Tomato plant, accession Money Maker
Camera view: vertical (180 deg); turntable rotation: 240 degrees
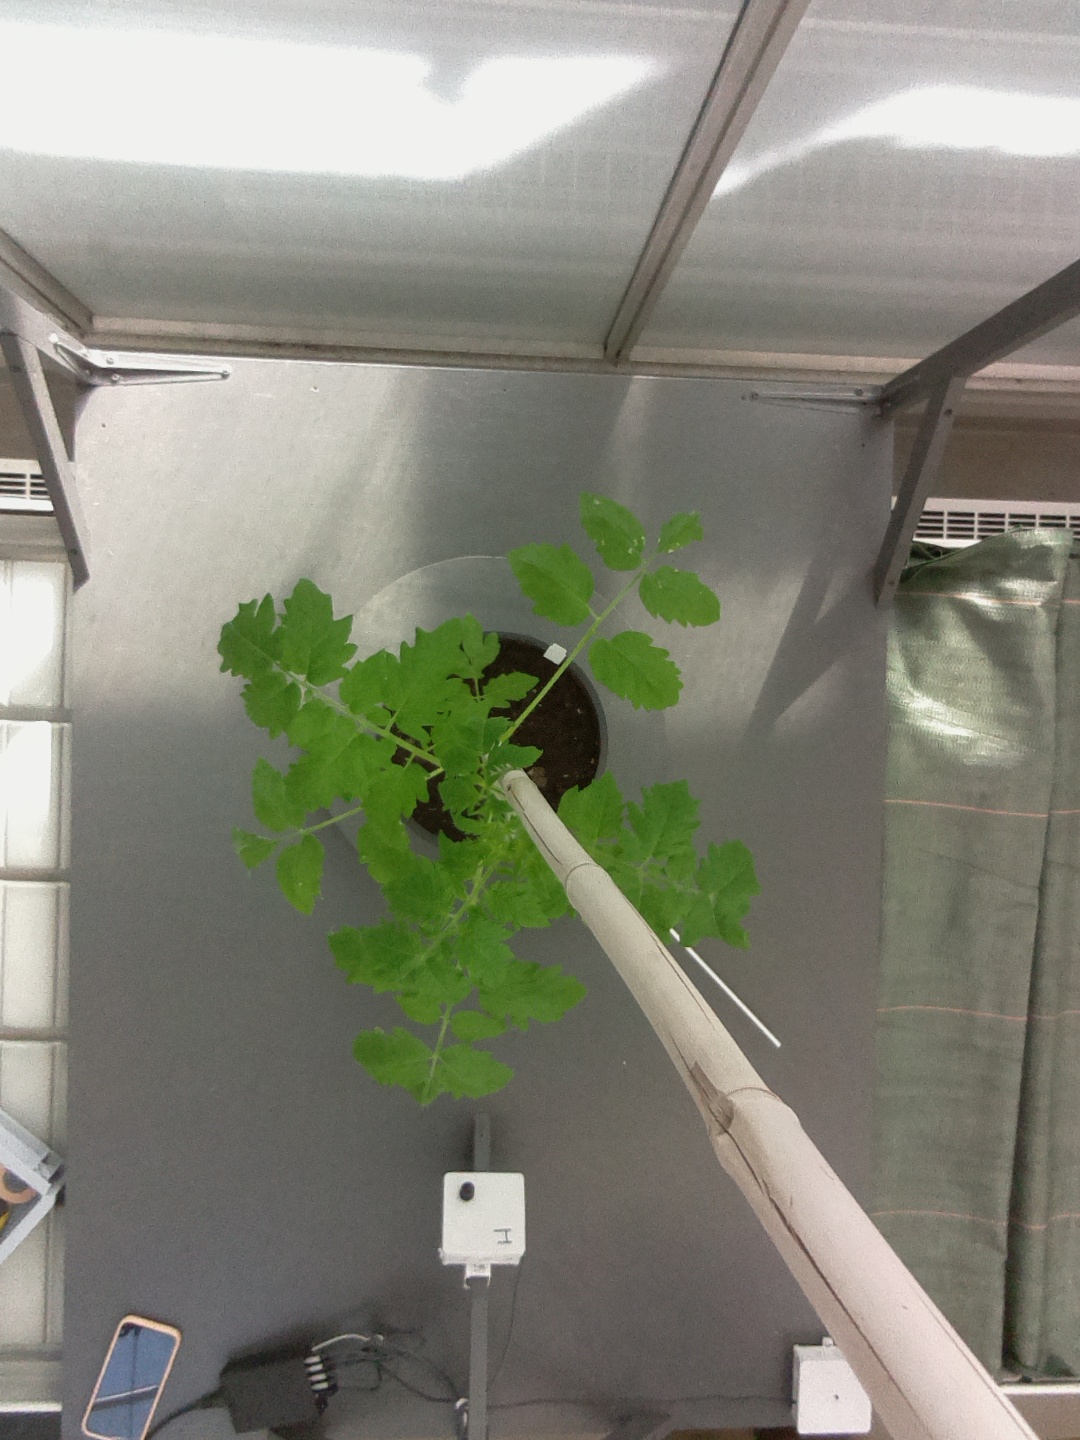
BBCH growth stage 14: 8 of true leaves visible